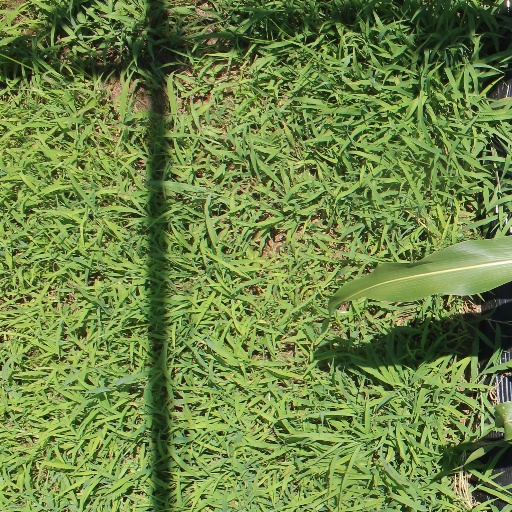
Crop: sorghum